Lockheed F-94 Starfire

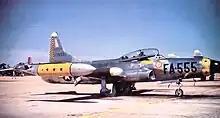
27th FIS F-94C 51-13555 at Griffiss Air Force Base, New York

Once the 317th was equipped in the Pacific Northwest, ADC then re-equipped its 52d Fighter-All Weather Group at McGuire AFB, New Jersey which also flew F-82Fs and provided air defense of the Northeastern United States. However, it was during this period that Air Defense Command began dispersing its Fighter-Interceptor squadrons away from their parent groups to individual bases. During 1950 and 1951, ADC sent F-94As to squadrons of the 56th Fighter Group in the upper Midwest to replace its obsolete F-47 Thunderbolts, F-51 Mustangs, as well as F-80 Shooting Star and F-86A Sabre day jet interceptors.